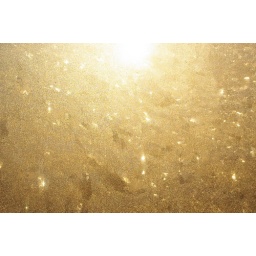
sparkles in the bathroom window